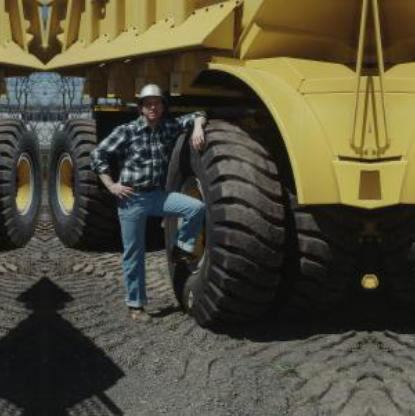
Objects in the image:
label: helmet